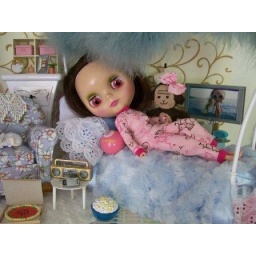
Pajamas, monkey and pink blankie (not pictured) by Gemini Angel Art.